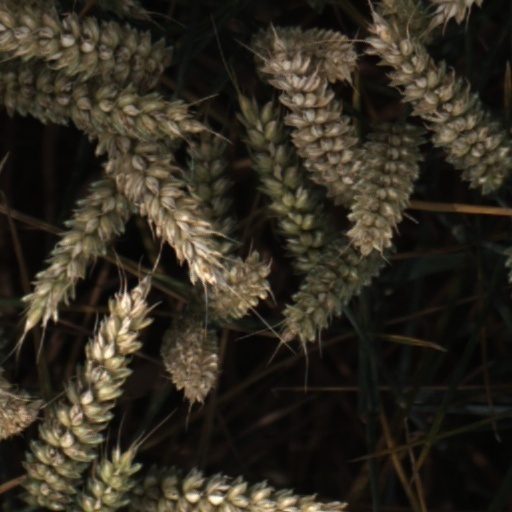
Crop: wheat